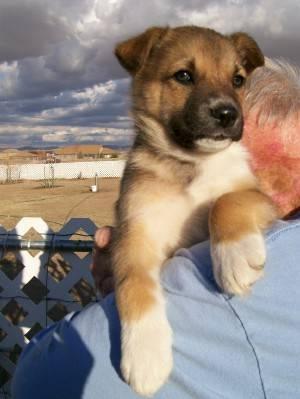
dog